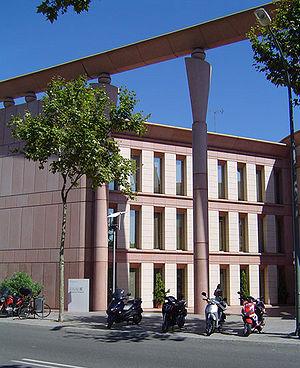
L'École supérieure d'administration et de direction d'entreprises est une école de commerce espagnole située dans la ville de Barcelone en Catalogne. Elle fait partie des meilleures écoles de commerce du monde au travers de son offre de Masters figurant régulièrement dans les meilleurs de divers classements, notamment celui du Financial Times ou du Wall Street Journal. Elle est connue pour être la meilleure école de commerce d´Espagne.